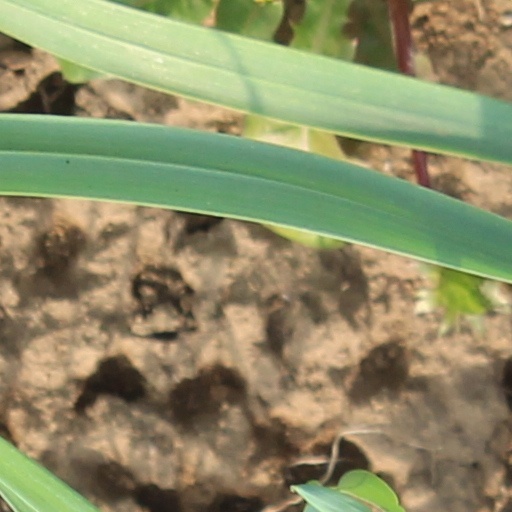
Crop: wheat